Amoranto Sports Complex

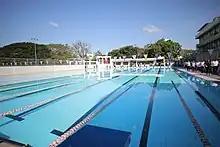
Olympic swimming pool

The Amoranto Sports Complex covers land measuring about . The main stadium has a capacity of 15,000. The sports facility was named after former Quezon City Mayor Norberto Amoranto.